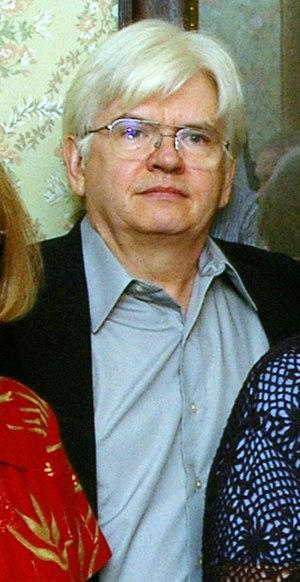
David Hungate, né le 5 août 1948 au Texas, est un bassiste américain.